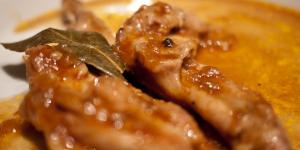
lomos de conejo con mango